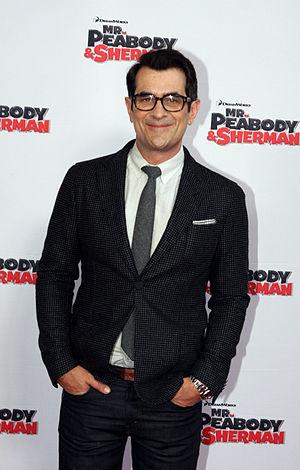
Modern Family, ou Famille moderne au Québec, est une série télévisée américaine en 250 épisodes de 22 minutes créée par Christopher Lloyd II et Steven Levitan, et diffusée entre le 23 septembre 2009 et le 8 avril 2020 sur le réseau ABC et en simultané au Canada sur Citytv puis sur le réseau Global pour la onzième saison. Elle a le format de documentaire parodique dans lequel les personnages regardent parfois la caméra, brisant le quatrième mur, et les événements sont décrits lorsqu’ils se déroulent par les personnages à leur façon après montage. Sa filiation avec la série française Fais pas ci, fais pas ça est sujette à controverse, les producteurs de cette dernière affirmant avoir eu la primeur de l'idée.